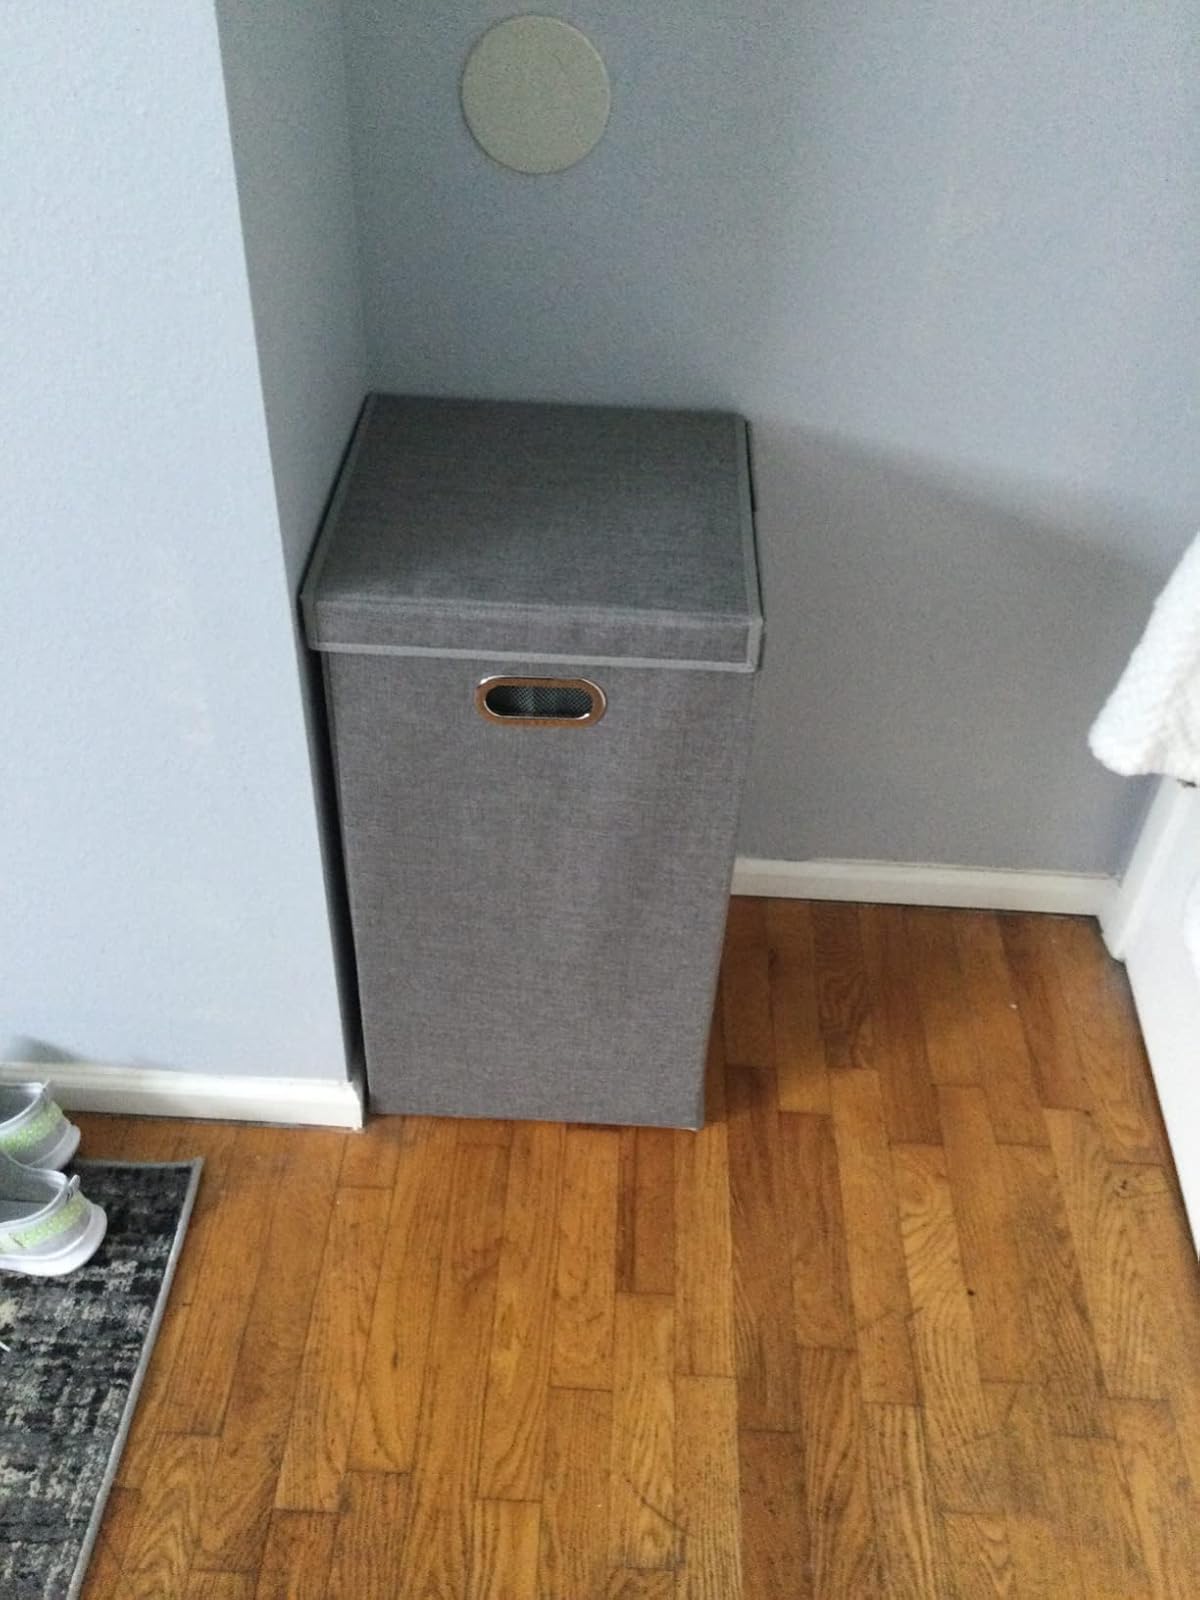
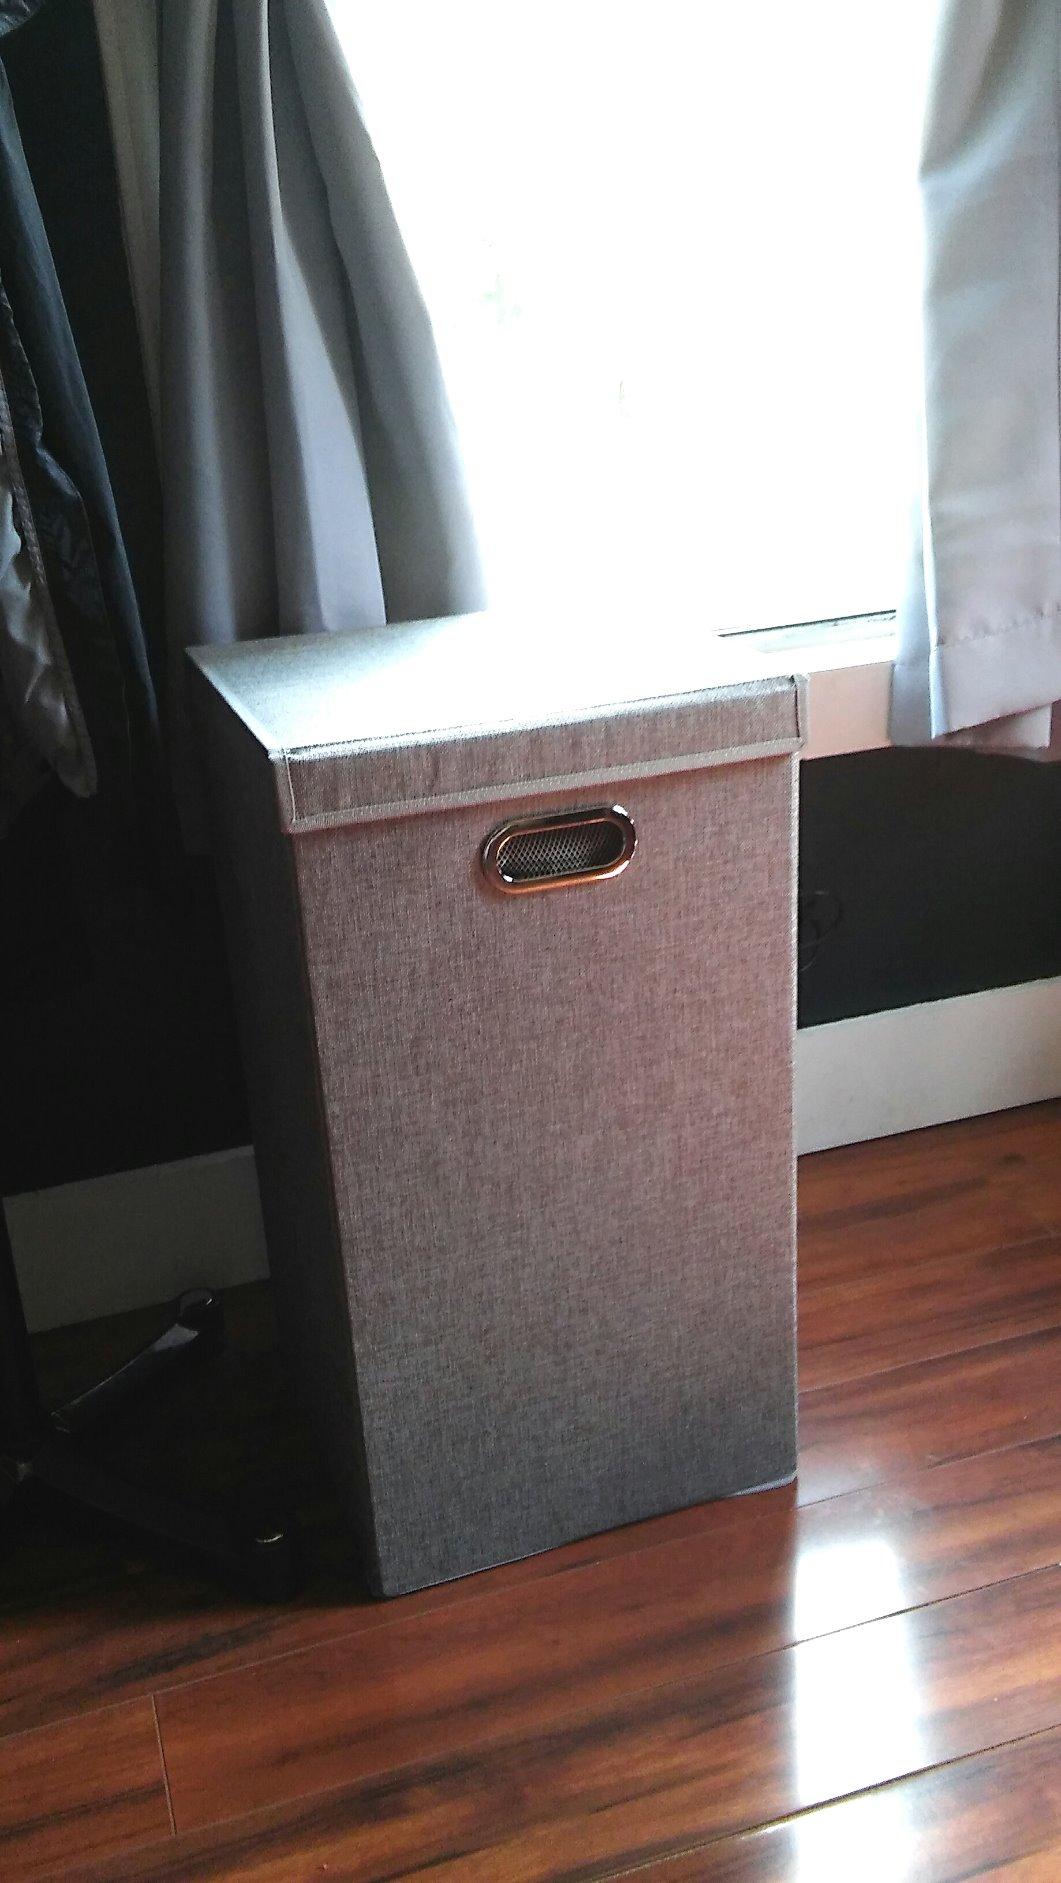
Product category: items_hamper
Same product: yes